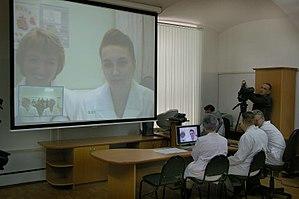
La télémédecine regroupe les pratiques médicales permises ou facilitées par les télécommunications. C'est un exercice de la médecine par le biais des télécommunications et des technologies qui permettent les prestations de santé à distance et l'échange de l'information médicale s'y rapportant.